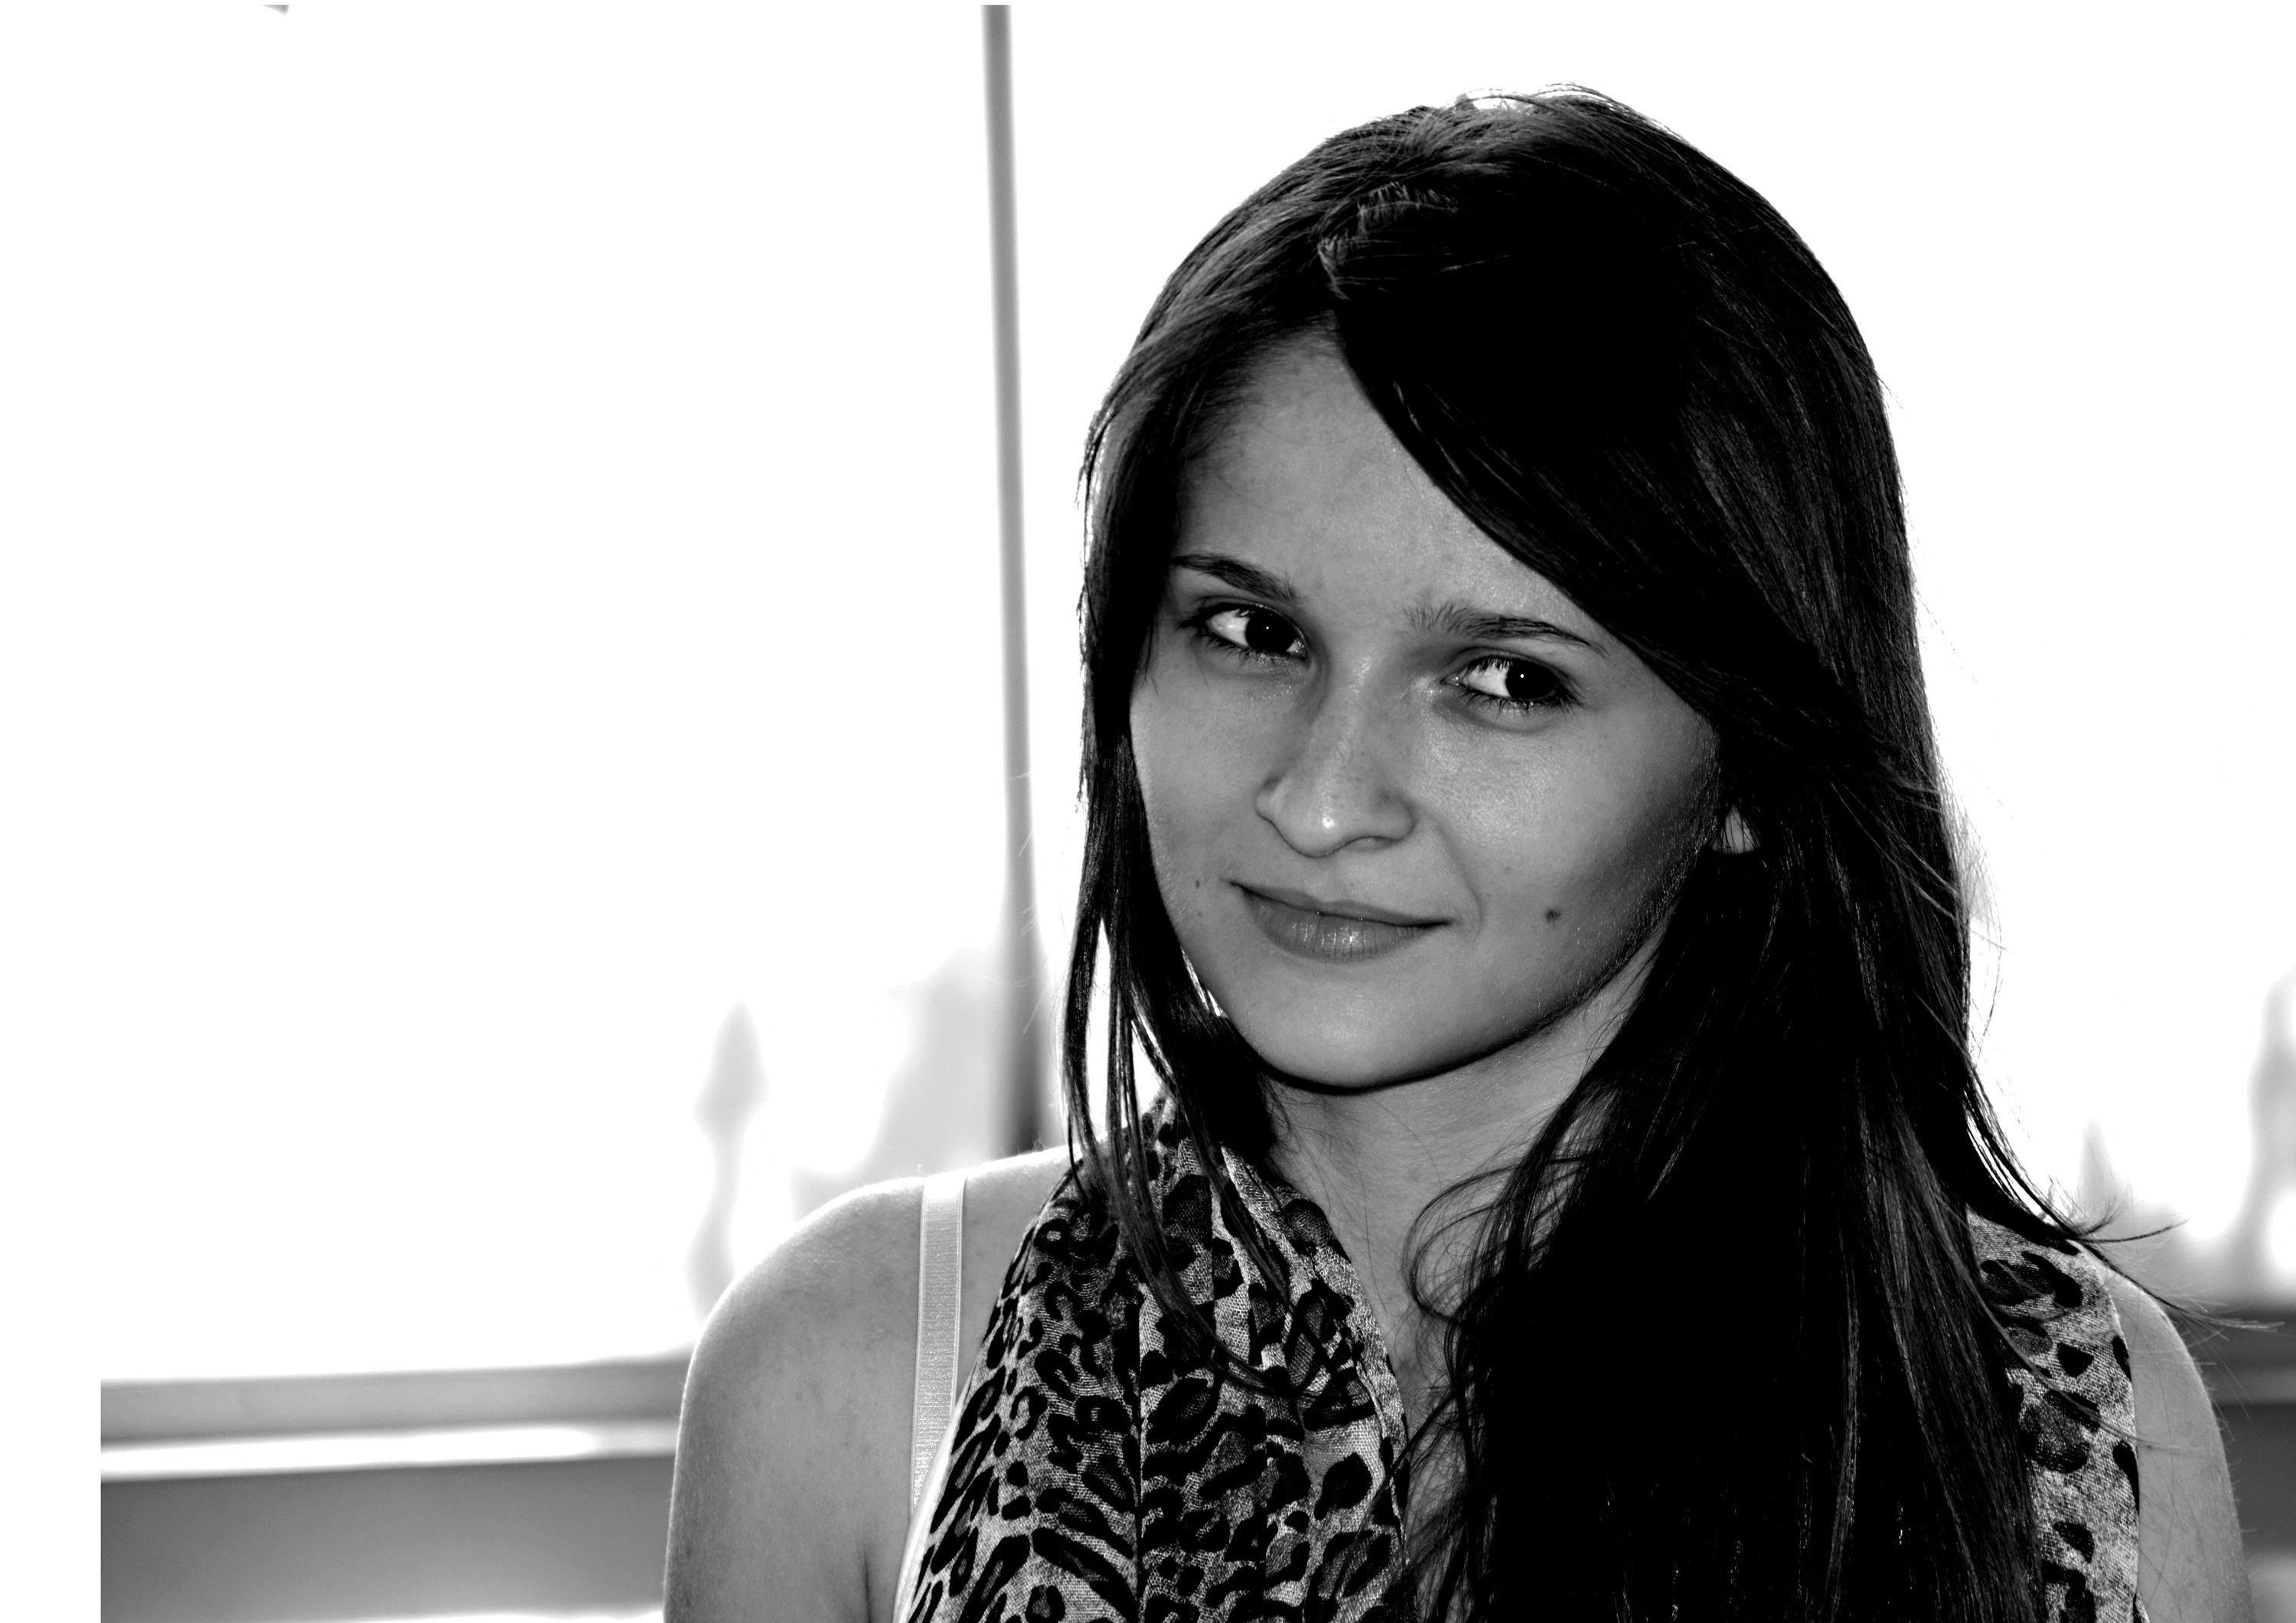
person, black and white, girl, hair, photography, dark, singer, portrait, model, black, monochrome, hairstyle, long hair, black hair, face, beauty, beautiful, young woman, young girl, photo shoot, young lady, brown hair, monochrome photography, portrait photography